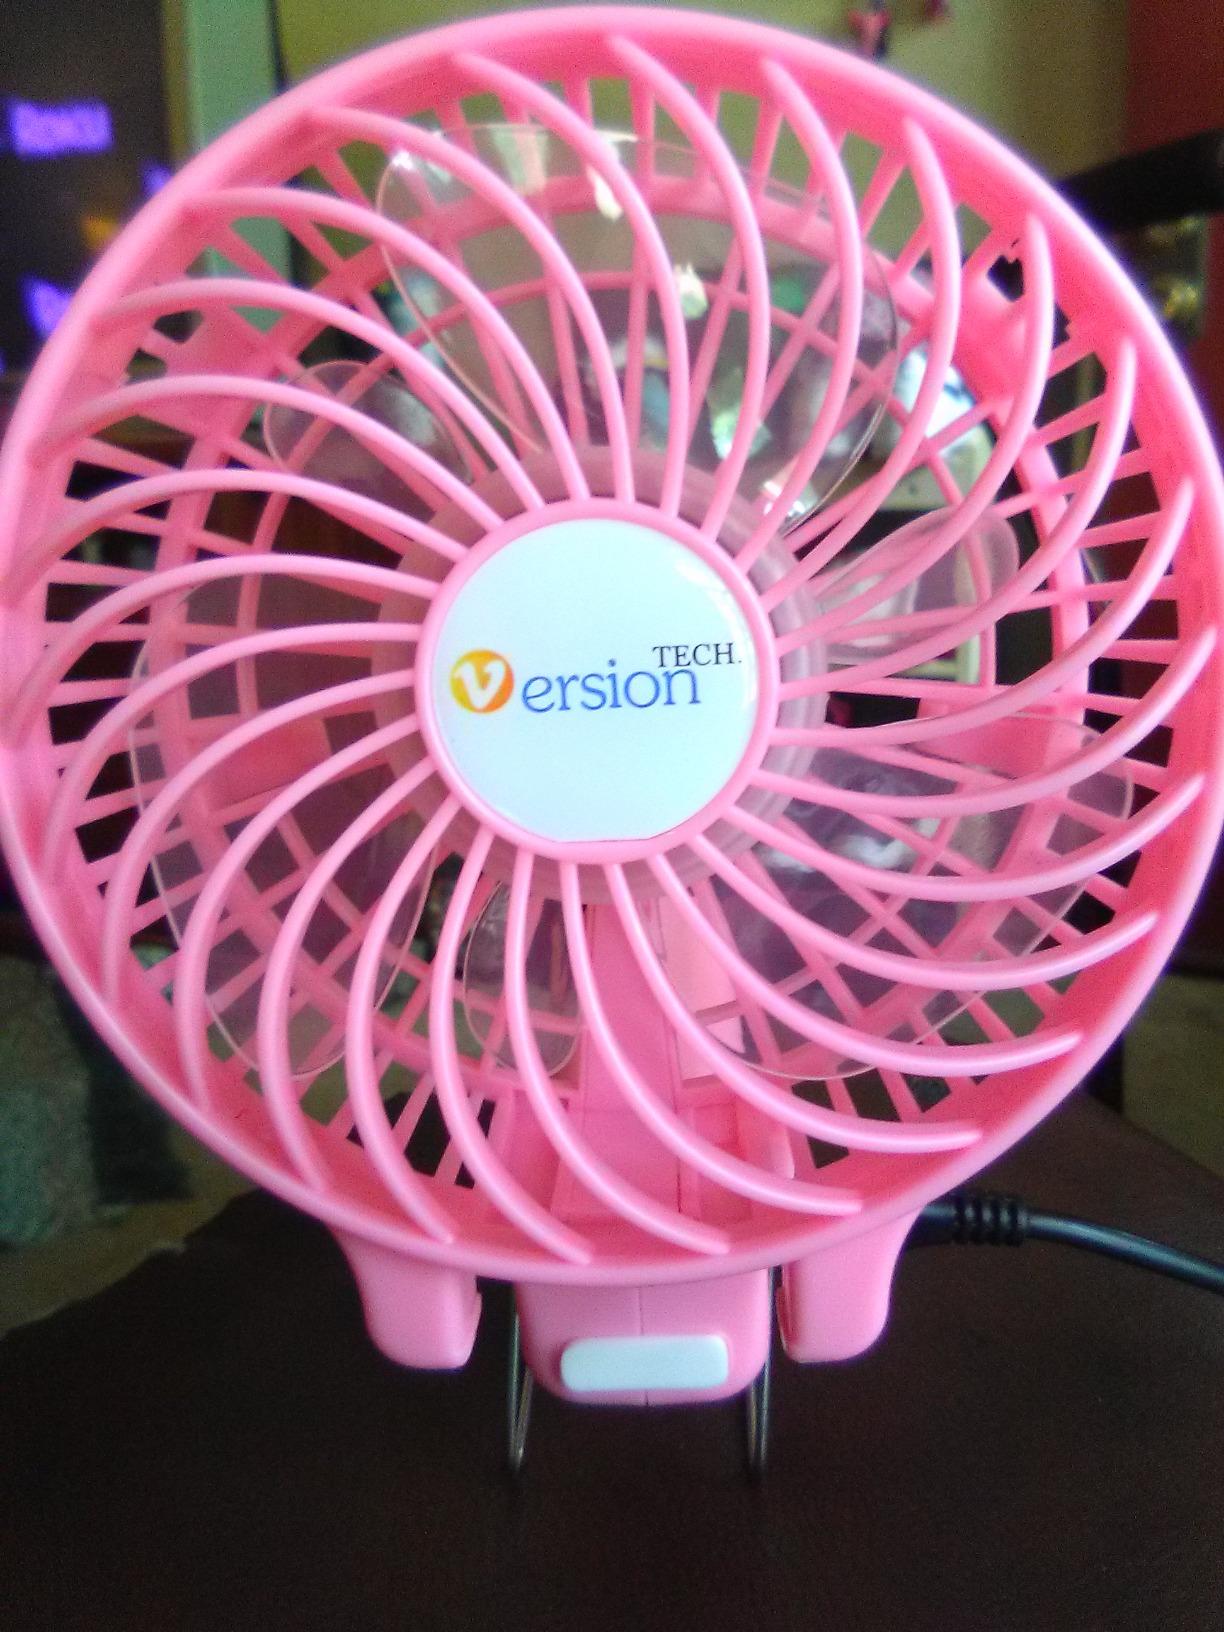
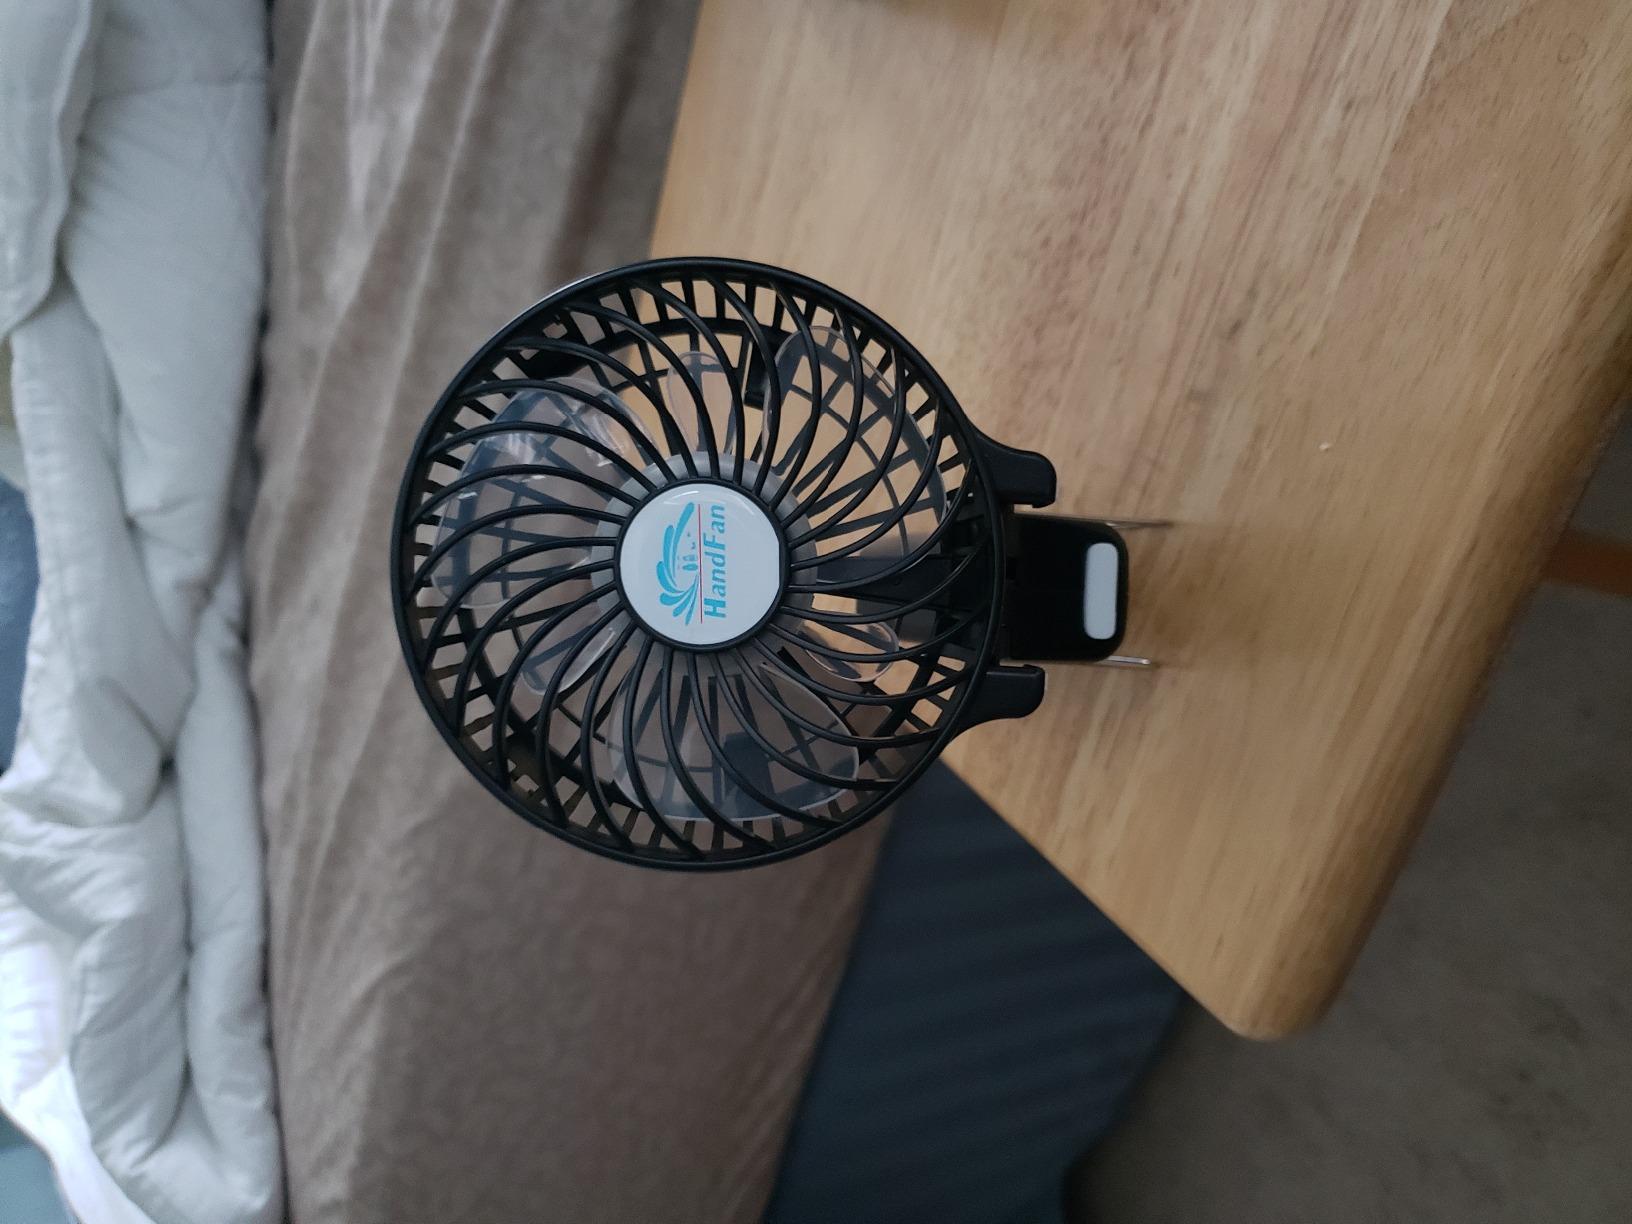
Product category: fan
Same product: no